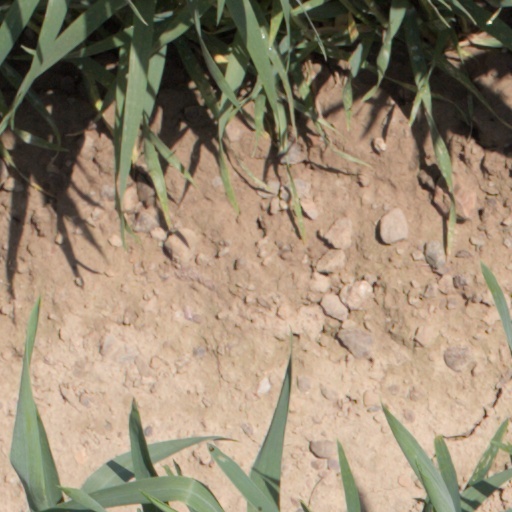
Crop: wheat